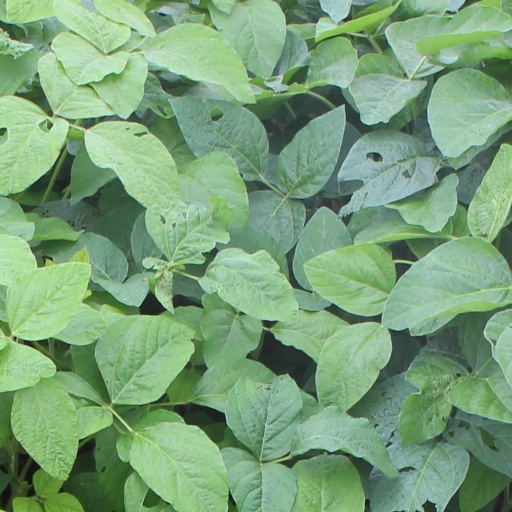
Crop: soybean